Piaseczno

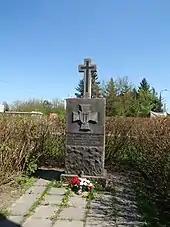
Memorial at the site of a massacre of over 40 Polish insurgents committed by the Germans in 1944

World War II began for the city on 9 and 10 September 1939, when the Polish 54 light artillery regiment fought a skirmish with a German armored division. On September 10, 1939, German troops committed a massacre of 21 Polish prisoners of war in the town (see also "Nazi crimes against the Polish nation"). Afterwards, the Germans terrorized the population, and Poles over the age of 14 were subjected to forced labour. Additionally, around 400 people were captured in roundups and deported to forced labour in Germany. The Germans also committed massacres of Poles in nearby forests as part of the "AB-Aktion".